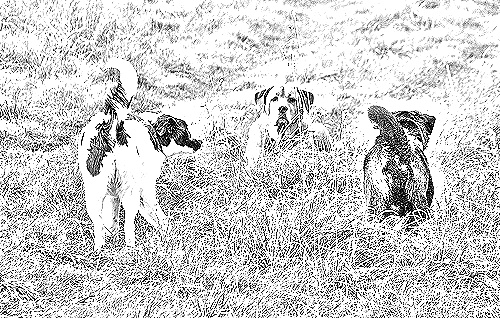
Portrait style: Sketch Portrait